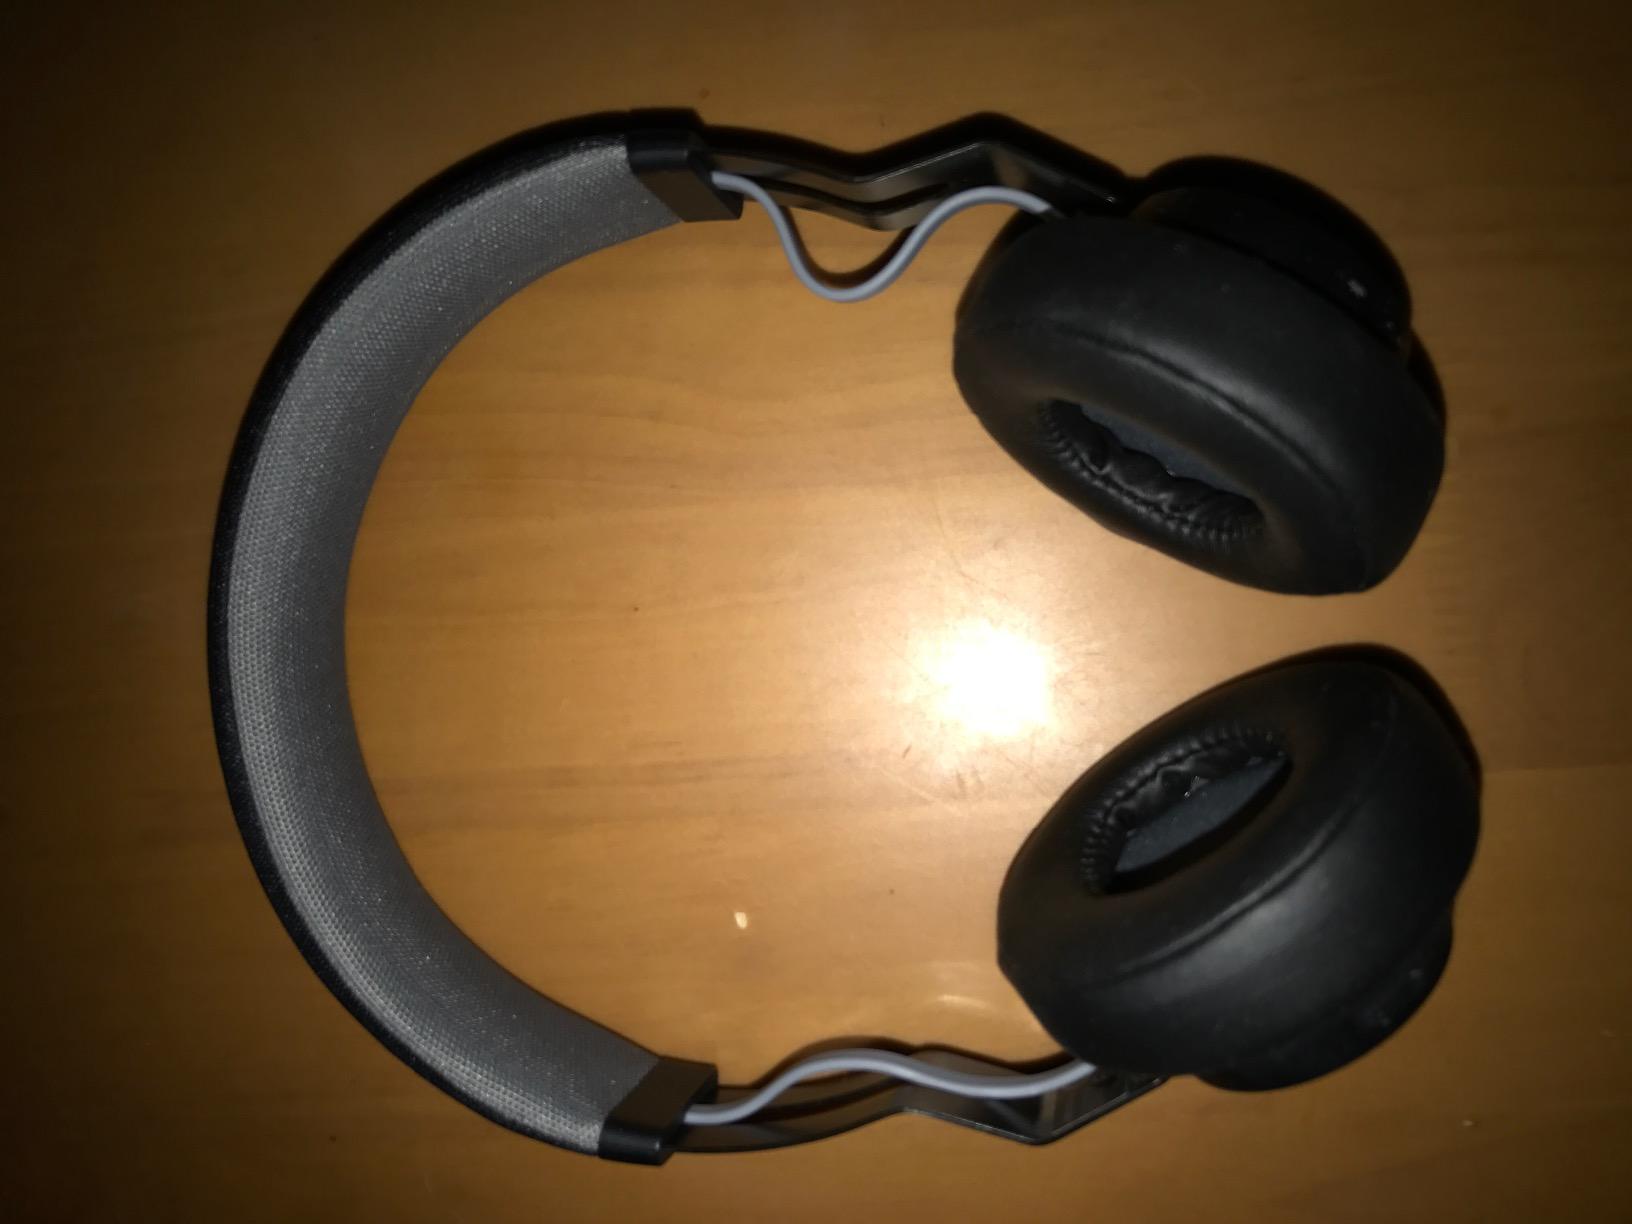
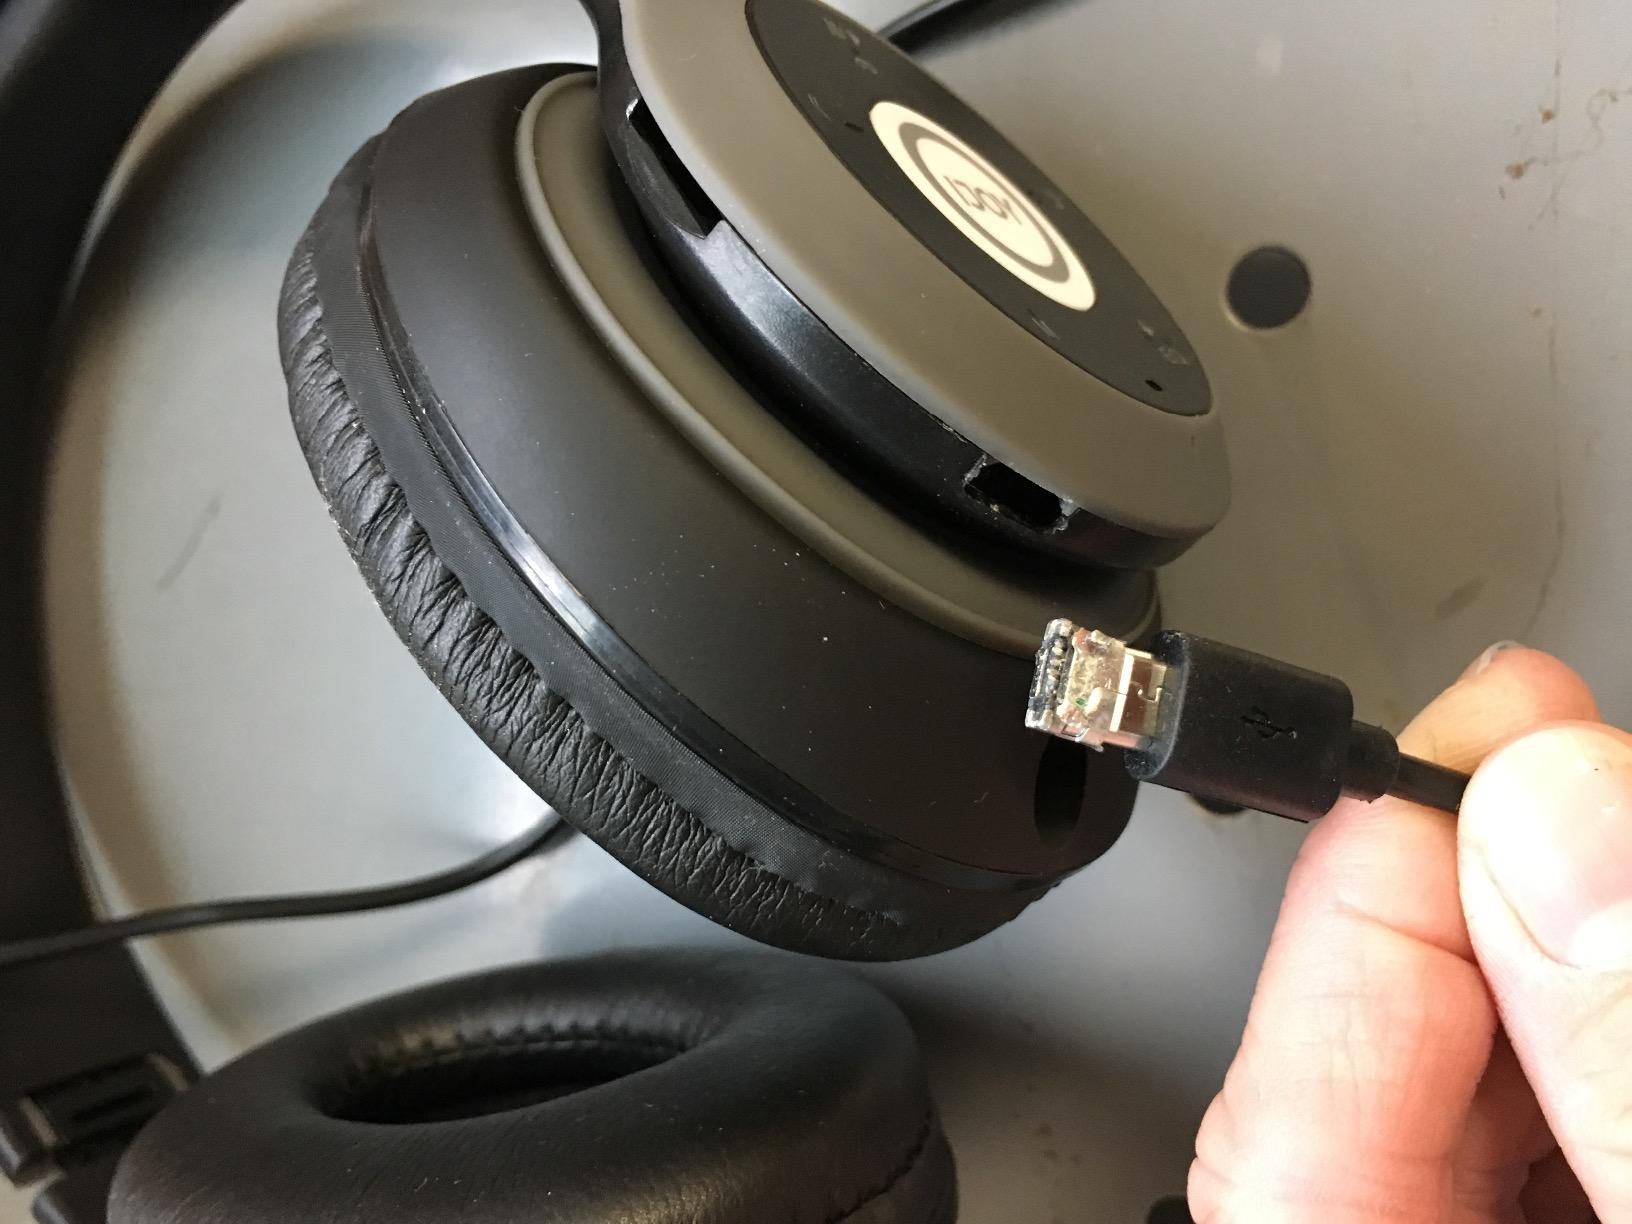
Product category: headphones
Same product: no